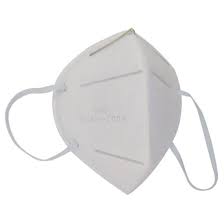
Waste category: trash